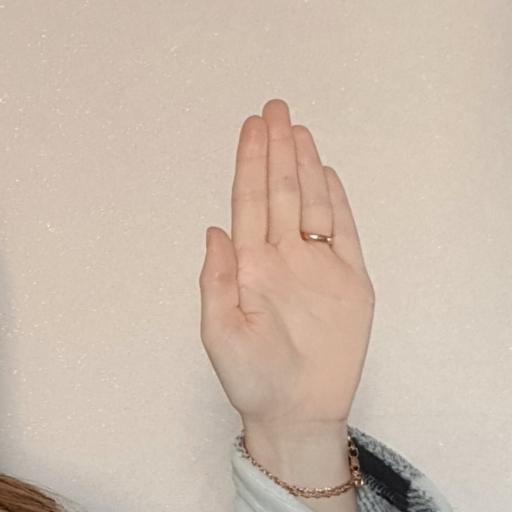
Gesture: stop